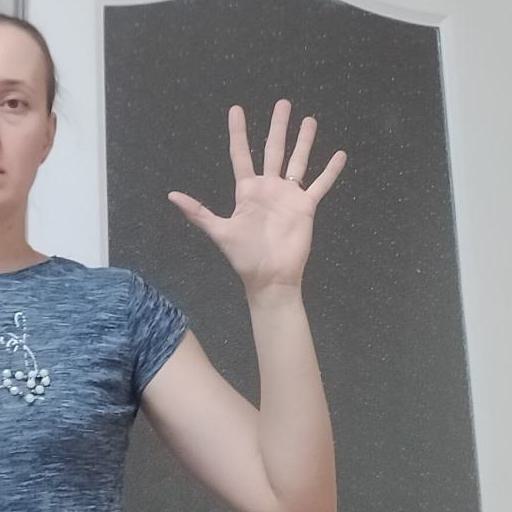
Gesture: palm